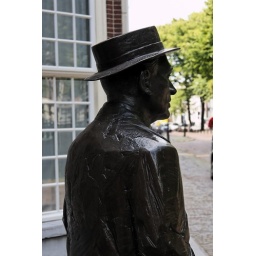
Louis Couperus by Kees Verkade. Een serie van het standbeeld van Louis Couperus op het Lange Voorhout. Gemaakt door Kees Verkade